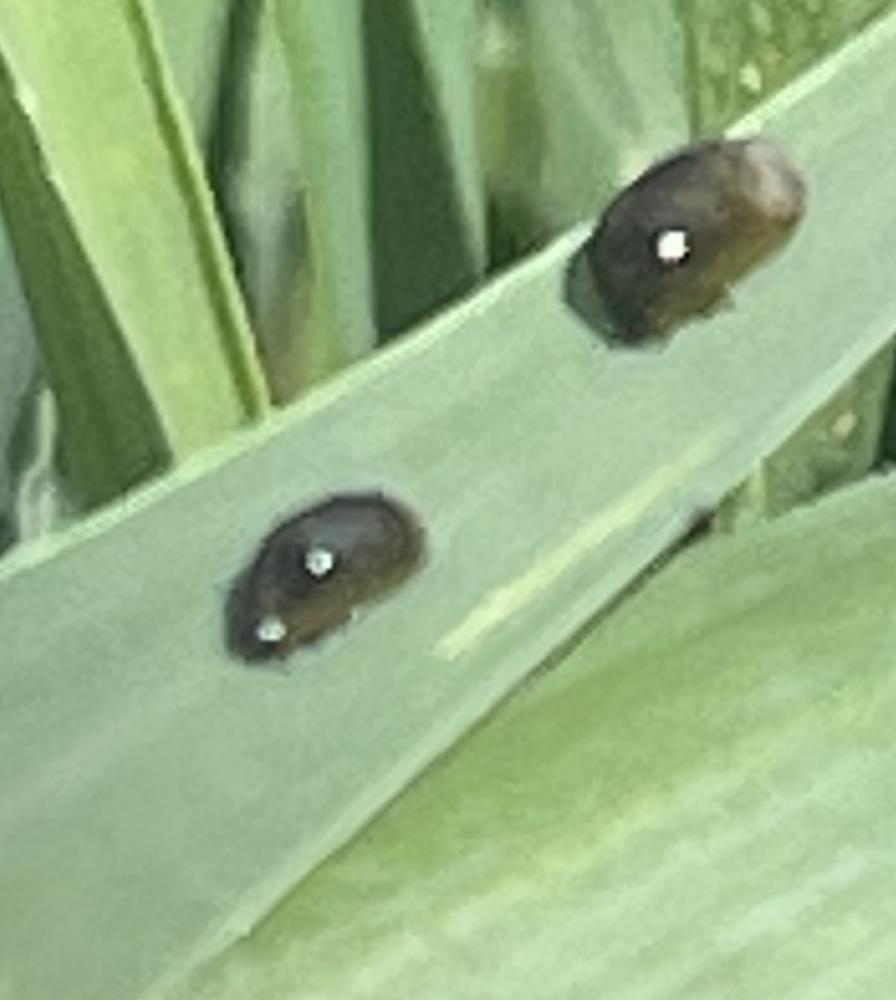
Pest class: cereal_leaf_beetle